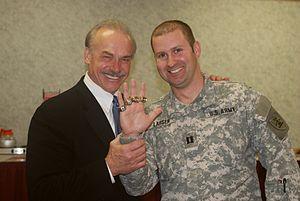
Robert Patrick « Rocky » Bleier, né le 5 mars 1946 à Appleton, est un joueur américain de football américain ayant évolué au poste de running back pour les Steelers de Pittsburgh entre 1968 et 1980. Il a remporté quatre Super Bowls avec les Steelers. Diplôme en management à l'Université Notre-Dame-du-Lac, il est champion national universitaire de football américain avec Notre-Dame en 1966 et capitaine de l'équipe en 1967. Après avoir été sélectionné pour jouer professionnellement par les Steelers de Pittsburgh au 16ᵉ tour de la draft 1968 de la NFL, il doit quitter les États-Unis pour le Vietnam en décembre 1968 pour la guerre du Vietnam. Il y est blessé par un tir de sniper et une grenade. Bleier rejoint les Steelers en 1971, fatigué, blessé et après avoir perdu beaucoup de poids. Il est relâché par deux fois par les Steelers mais continue à se battre pour rester dans l'effectif. Utilisé principalement dans l'arrière du terrain offensif comme bloqueur de Franco Harris, il devient la deuxième menace à la course de l'équipe. Ensemble, ils deviennent en 1976 le deuxième duo de la NFL à courir chacun plus de 1 000 yards.